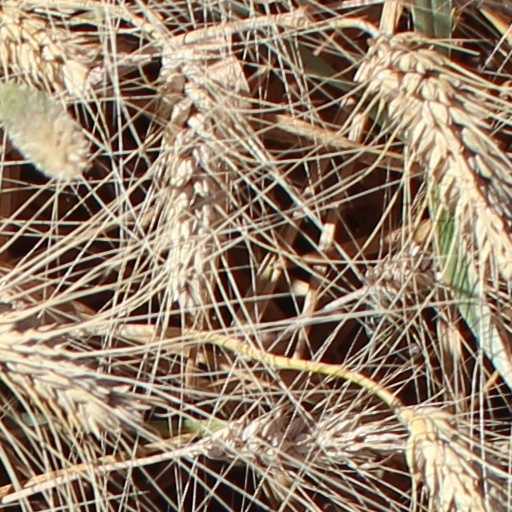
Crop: wheat